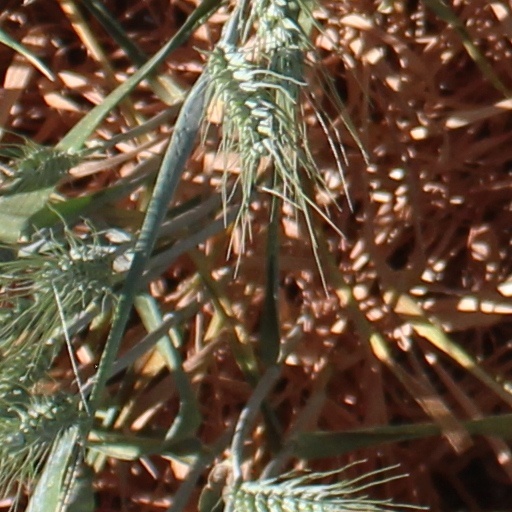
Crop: wheat